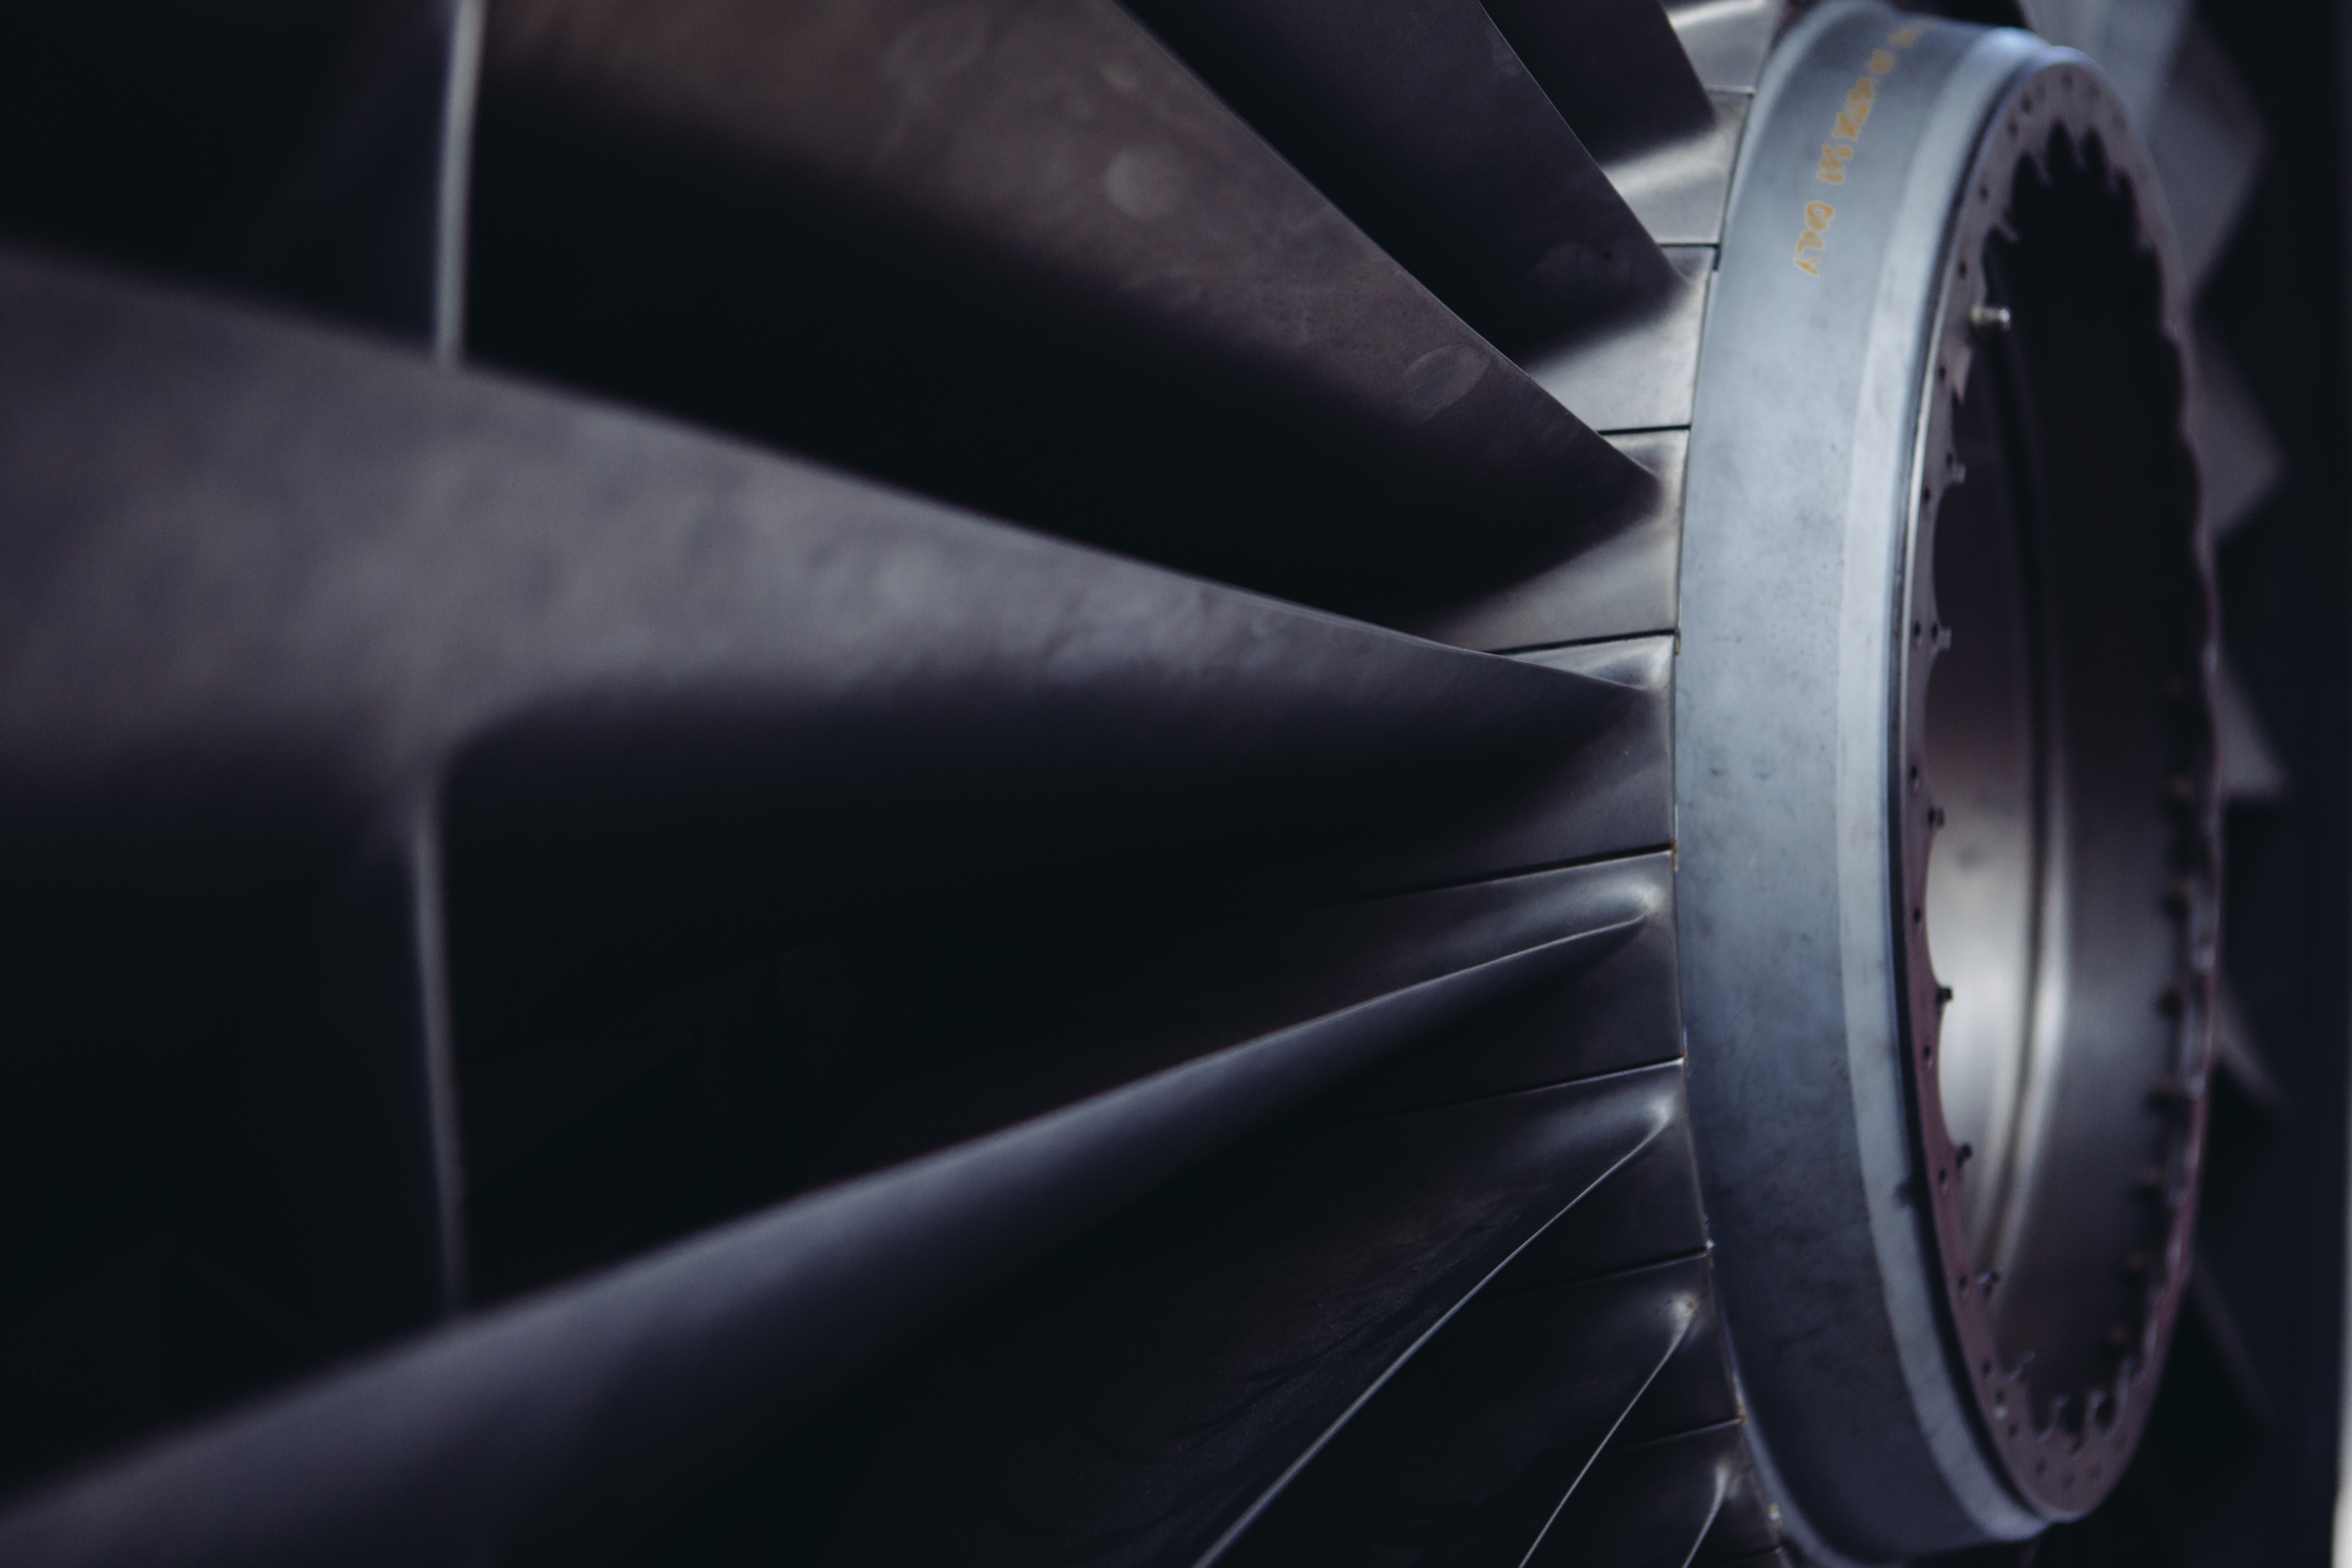
light, wheel, airplane, plane, aircraft, jet, aviation, darkness, black, monochrome, tire, turbine, engine, rim, auto part, automotive exterior, automotive tire, aircraft engine